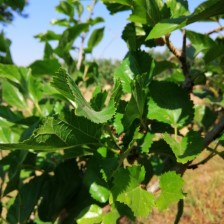
Variety: Buriram60